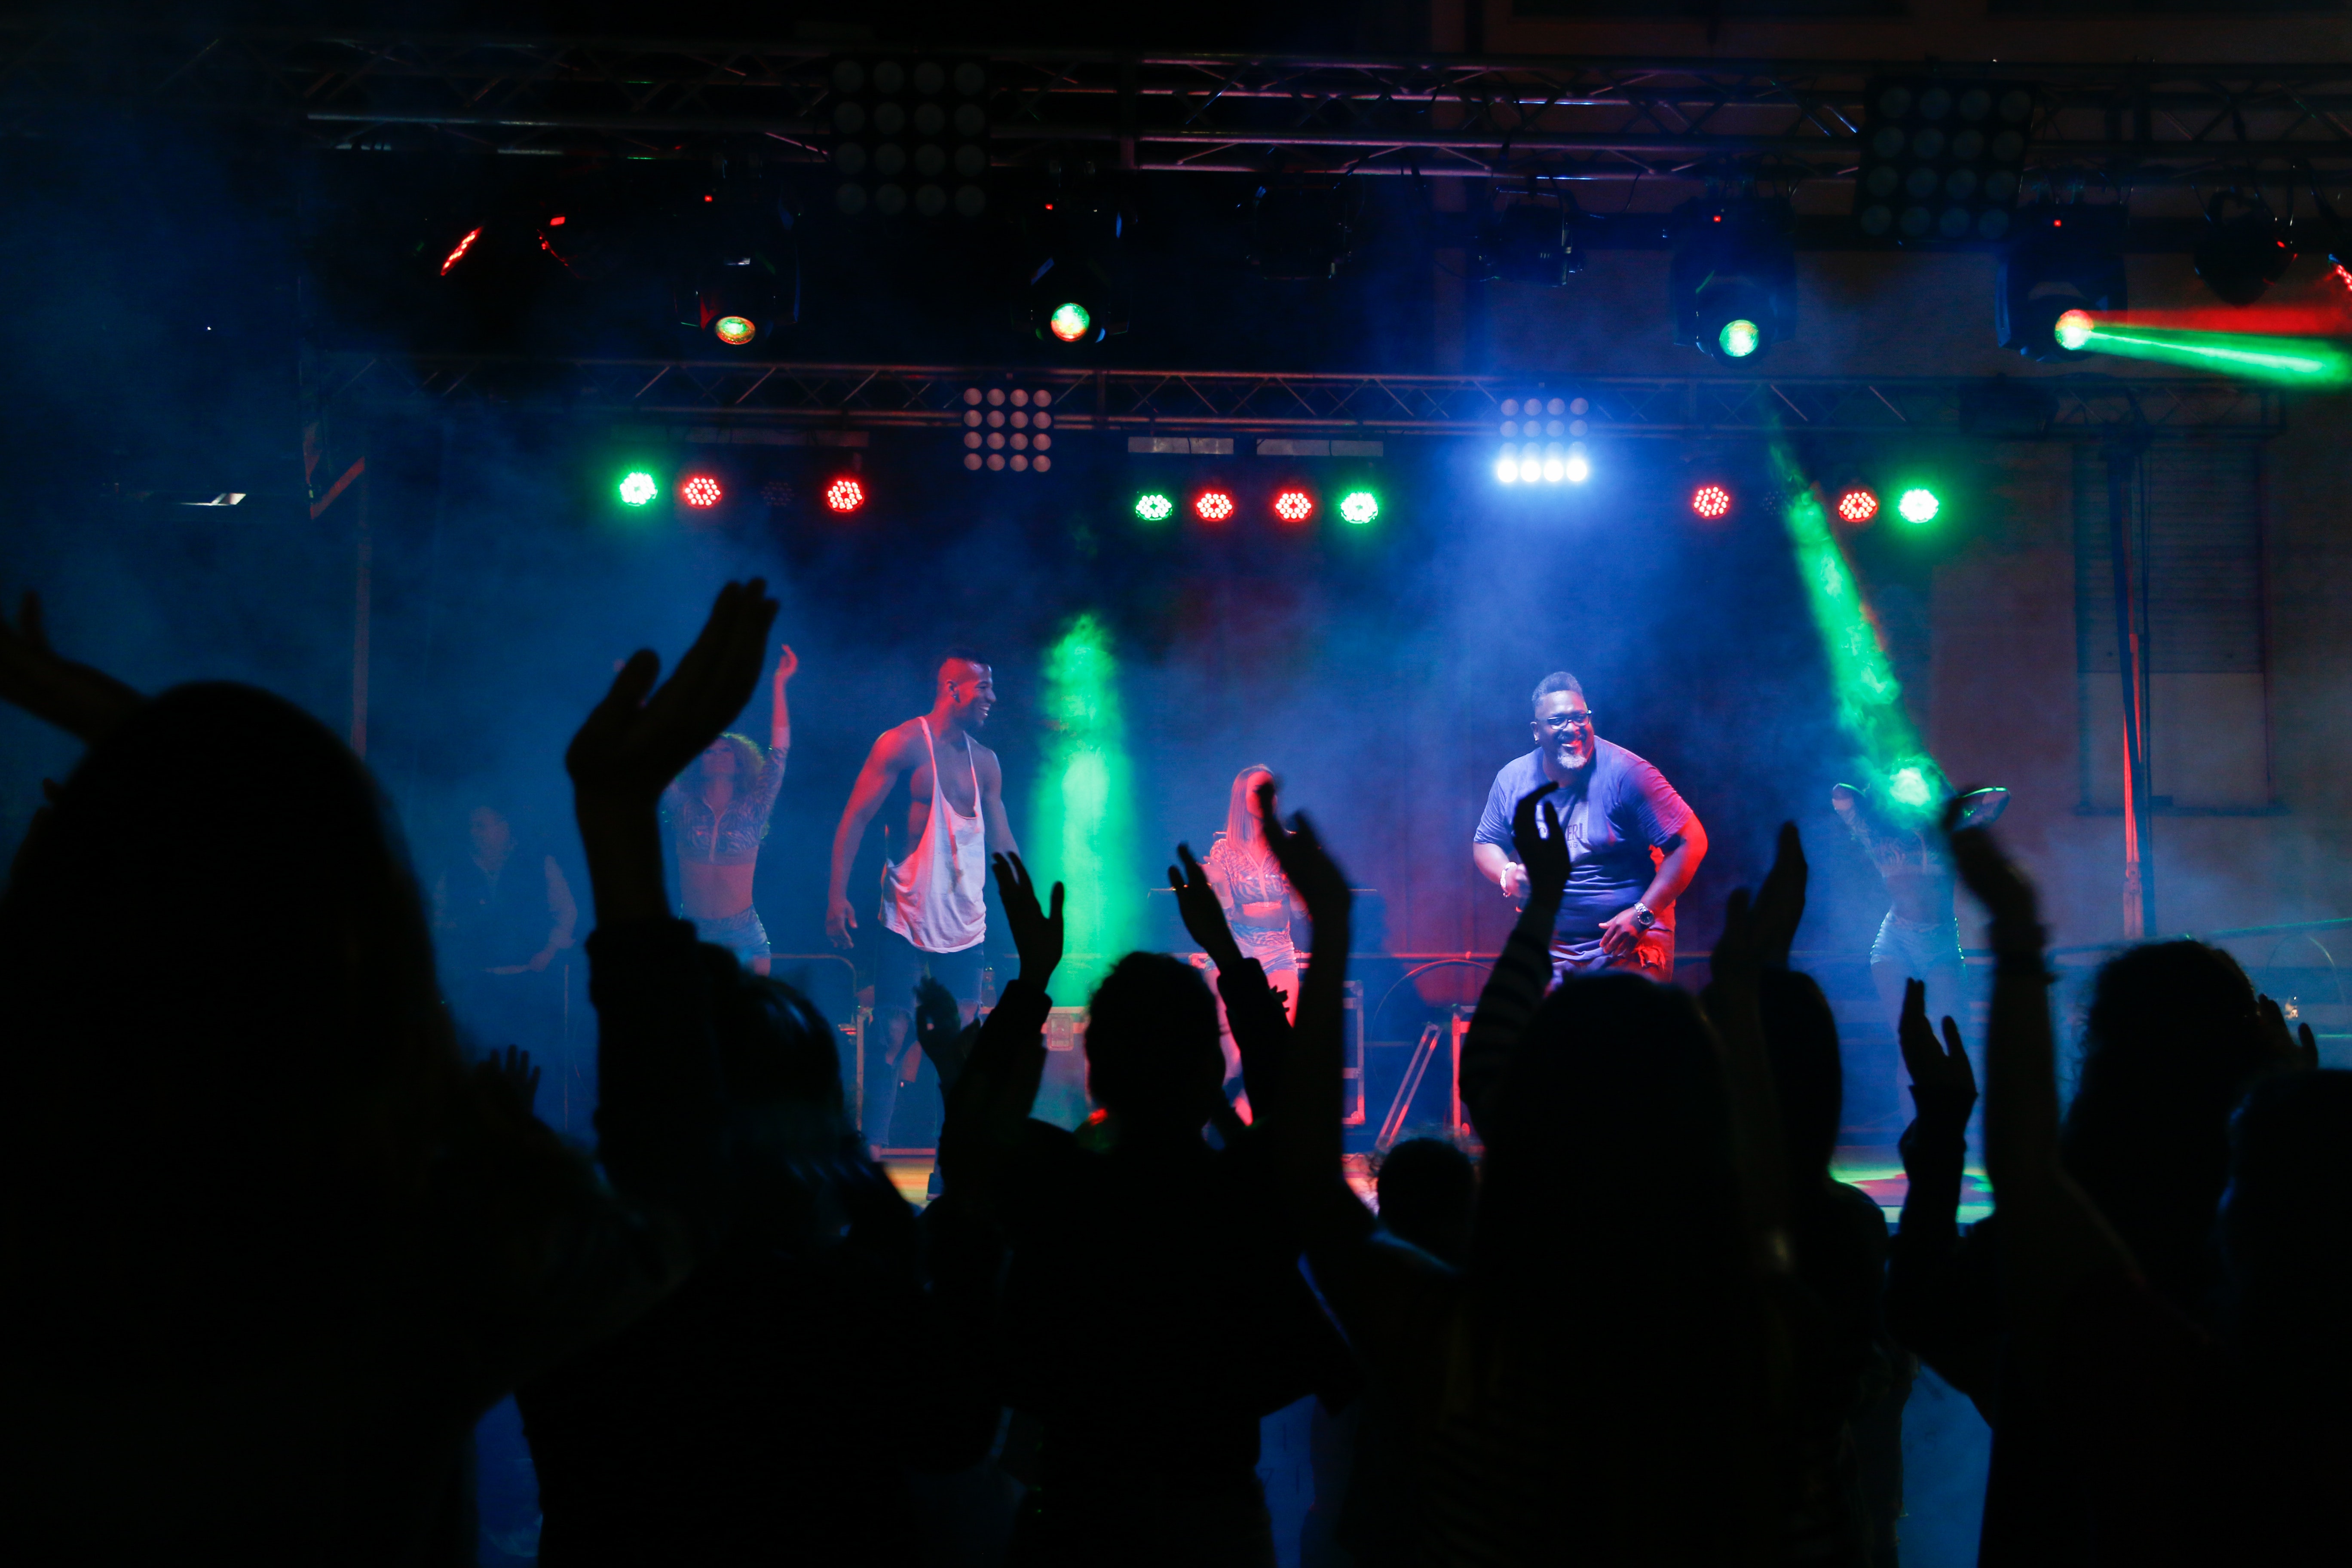
performance, entertainment, performing arts, event, stage, rock concert, music, performance art, public event, light, concert, music venue, disco, crowd, fun, Visual effect lighting, song, magenta, pop music, nightclub, musical theatre, party, artist, singing